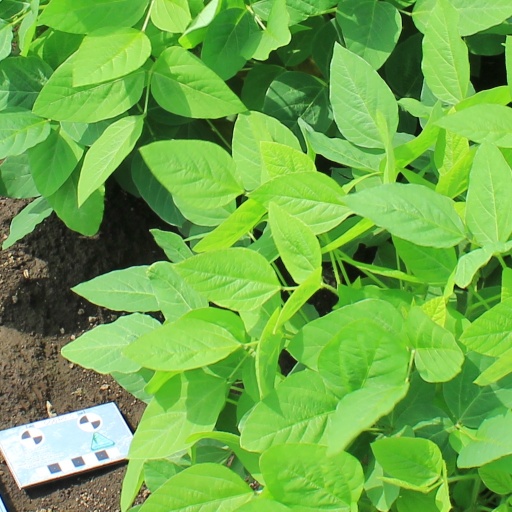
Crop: soybean